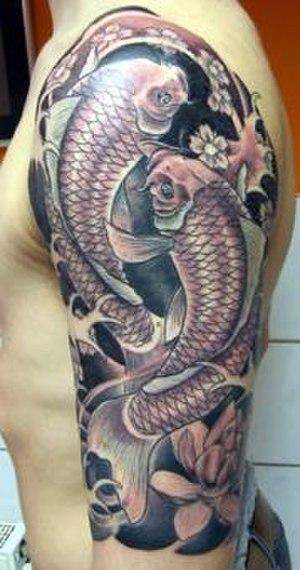
Irezumi désigne une forme particulière de tatouage traditionnel au Japon, qui couvre de larges parties du corps, voire son intégralité. Il peut s'étendre du cou jusqu'au bas des fesses, sur la poitrine et sur une partie des avant-bras. On utilisera plutôt le terme horimono pour désigner l'ensemble des styles. À l'heure actuelle, l'irezumi, et le tatouage en général, est considéré par une majorité de japonais de manière négative, comme étant une marque d'appartenance aux yakuzas, ou un symbole machiste des classes sociales les plus basses.
Un tatouage est un dessin décoratif et/ou symbolique permanent effectué sur la peau. Auparavant, il était le plus souvent effectué avec de l'encre de Chine ou des encres à base de charbon ou de suif. De nos jours il s'agit plus d'encres contenant des pigments industriels. Il existe différentes couleurs d'encre et même une encre transparente qui ne réagit qu'à la lumière noire : ce type de tatouage est appelé tatouage « UV » ou « Blacklight ». Le tatouage est considéré comme un type de modification corporelle permanente.